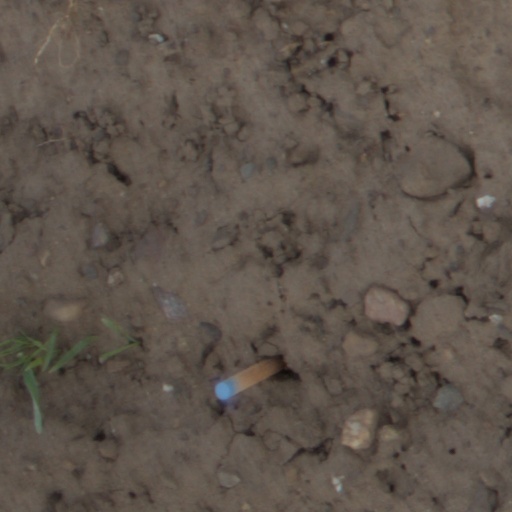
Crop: wheat